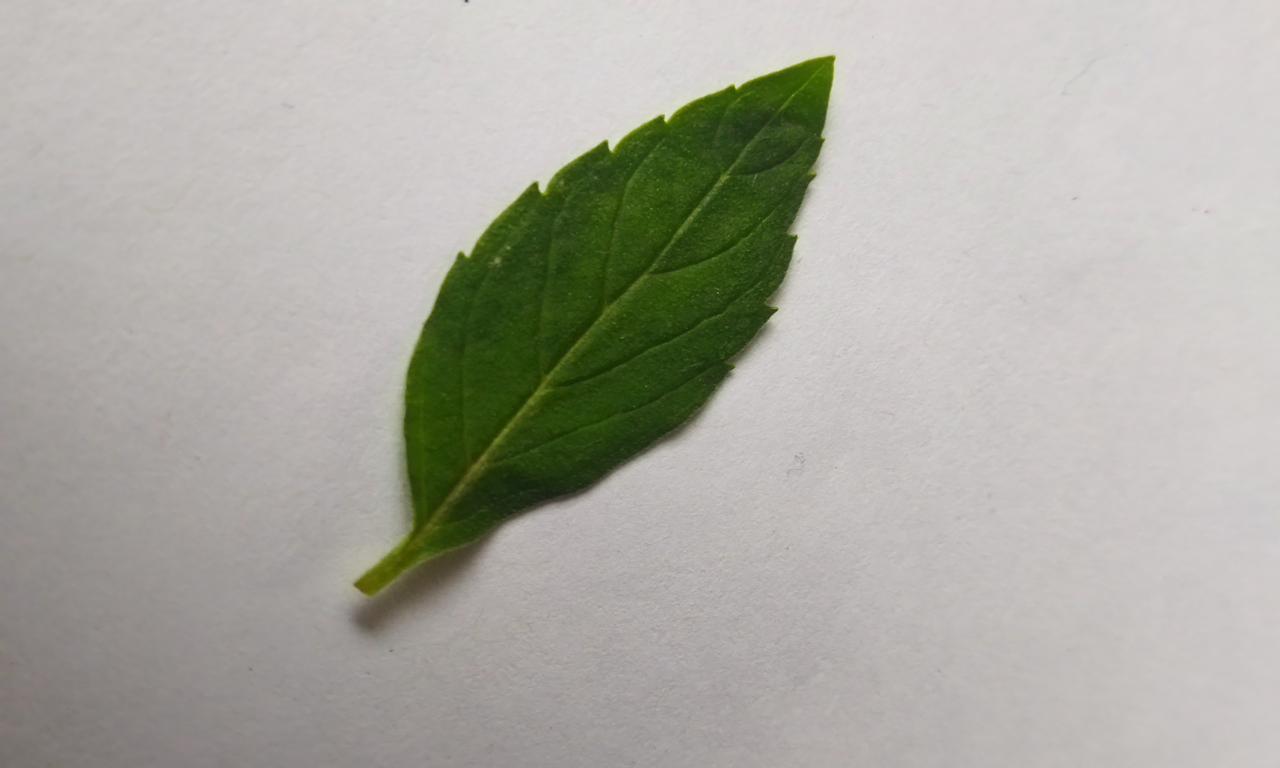
Label: Fresh